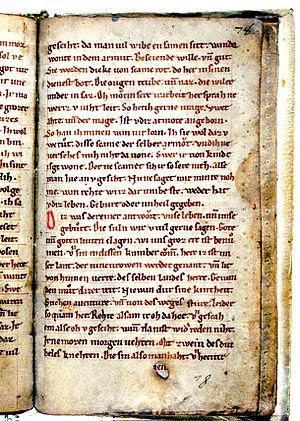
Hartmann von Aue est, avec Wolfram von Eschenbach et Godefroi de Strasbourg l’un des grands poètes épiques de la littérature du moyen haut allemand, florissante vers 1200. Avec Heinrich von Veldeke, il transposa en langue germanique la tradition française du roman courtois. On lui doit les contes Erec, Grégoire, Le pauvre Henri, Yvain, un dialogue allégorique connu sous le nom de Recueil de complaintes ainsi que quelques chansons des croisades et des Minnesang.